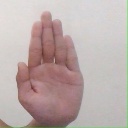
अक्षर: ध